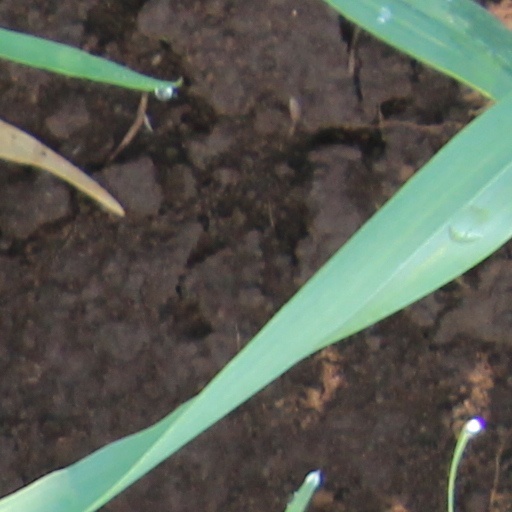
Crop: wheat